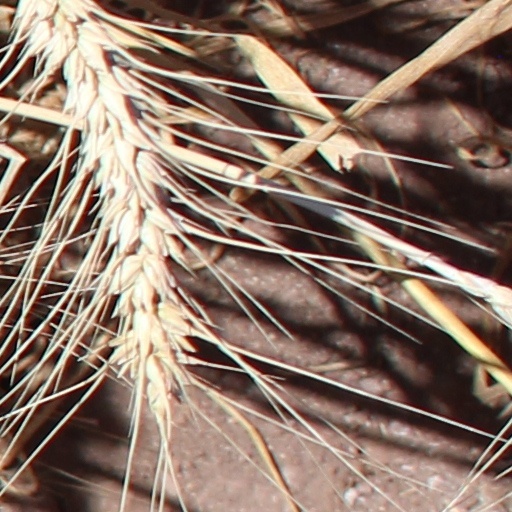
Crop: wheat